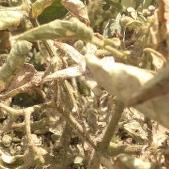
Crop: Tomato
Condition: mite-d